15th (Northwest) Arkansas Infantry Regiment

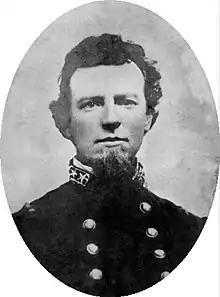
McRae in uniform,

In late April and early May 1862 the Confederate Army underwent an army-wide reorganization due to the passage of the Conscription Act by the Confederate Congress in April 1862. All twelve-month regiments had to re-muster and enlist for two additional years or the duration of the war; a new election of officers was ordered; and men who were exempted from service by age or other reasons under the Conscription Act were allowed to take a discharge and go home. Officers who did not choose to stand for re-election were also offered a discharge. The reorganization was accomplished among all the Arkansas regiments in and around Corinth, Mississippi, following the Battle of Shiloh. Colonel McRea chose not to stand for re-election and Lieutenant Colonel James H. Hobbs was elected to succeed McRae as colonel.